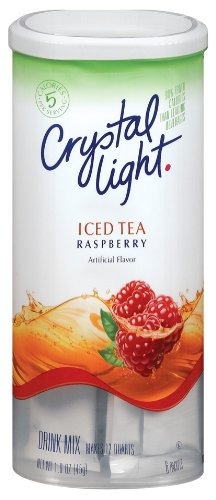
Item Name: Crystal Light Raspberry Tea Drink Mix (12-Quart) 1.6-Ounce Packages (Pack of 4)
Bullet Point 1: Pack of four, 1.6-Ounce (Total of 6.4-Ounce)
Bullet Point 2: Artificial flavor
Bullet Point 3: 5 calories per serving
Product Description: Crystal Light turns the water you need into the water you will love. It transforms ordinary water with fabulous fruit flavors and tantalizing teas. Each sip is the perfect way to refresh, renew and satisfy your thirst for something different.
Value: 6.4
Unit: Ounce

Price: 2.89